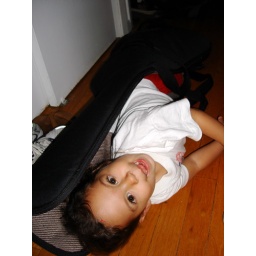
Had I known that she fit in a guitar case, I wouldn't have bothered buying her a plane ticket to Kentucky.